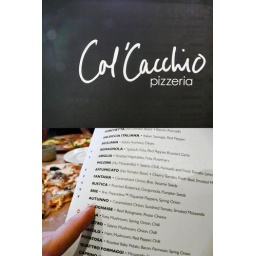
mine: Autunnocooked in a wood-fired brick pizza oven